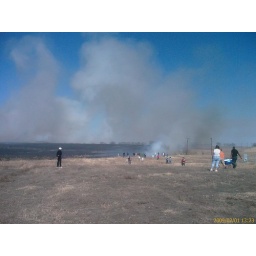
A large grass fire near my house in Forney. Burned many acres of dry grassland.